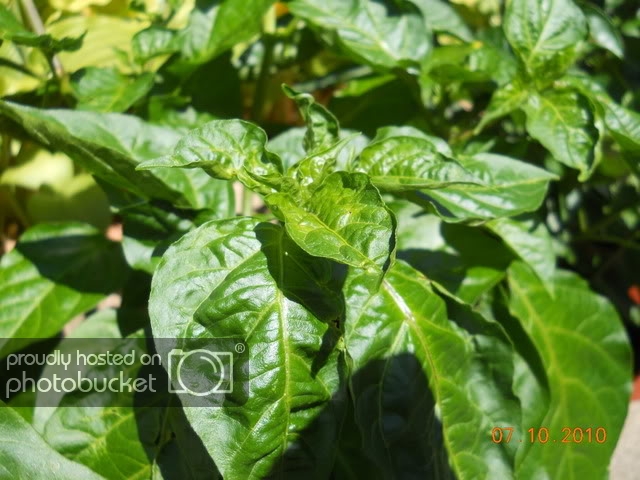
Labels: Bell_pepper leaf, Bell_pepper leaf, Bell_pepper leaf, Bell_pepper leaf, Bell_pepper leaf, Bell_pepper leaf